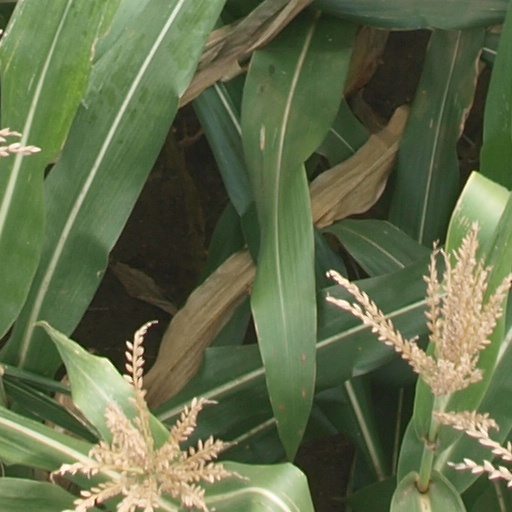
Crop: maize; corn